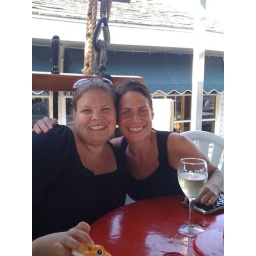
Jenna &amp;amp; Lori and enjoy some drinks on the boat at the lobster house in cape may